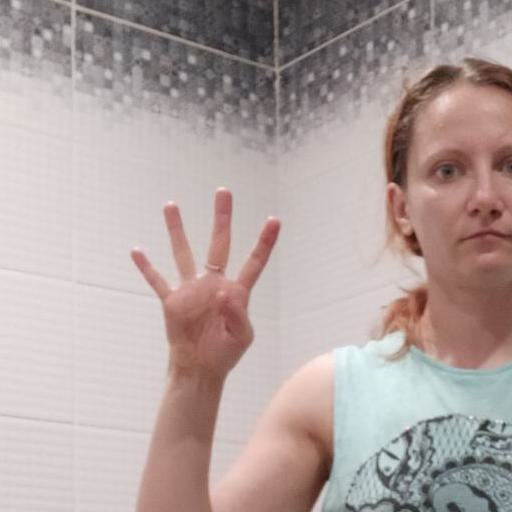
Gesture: four